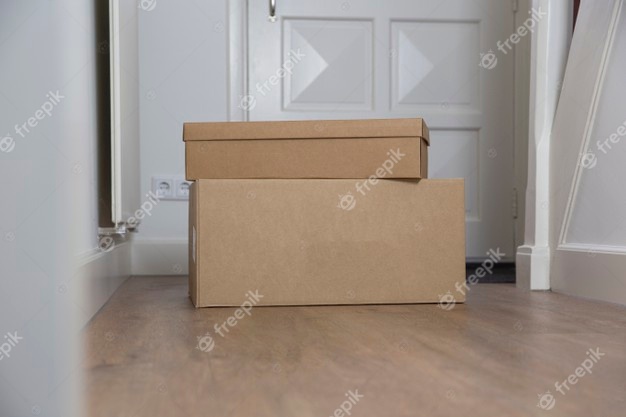
Label: cardboard